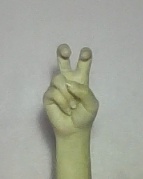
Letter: toot